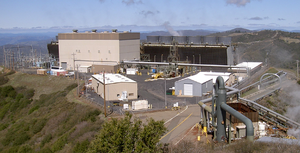
Le secteur de l'électricité en Californie se caractérise par une proportion importante d'énergies décarbonées : 53,9 % en 2018, mais les combustibles fossiles ont encore une part élevée : 44,7 %, et la production ne couvre que 72 % de la demande, le reste étant importé des États voisins et du Mexique. Les énergies décarbonées produites localement ne couvrent donc que 39 % de la consommation d'électricité, mais une part importante des importations est issue d'énergies décarbonées, en particulier de l'hydroélectricité des États du nord-ouest. La dépendance de la Californie aux importations est un fait persistant : elle était déjà de 30 % en 1990 ; une part significative de ces importations découle de participations d'entités californiennes dans des centrales d'États voisins.